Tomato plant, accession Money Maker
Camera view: vertical (180 deg); turntable rotation: 90 degrees
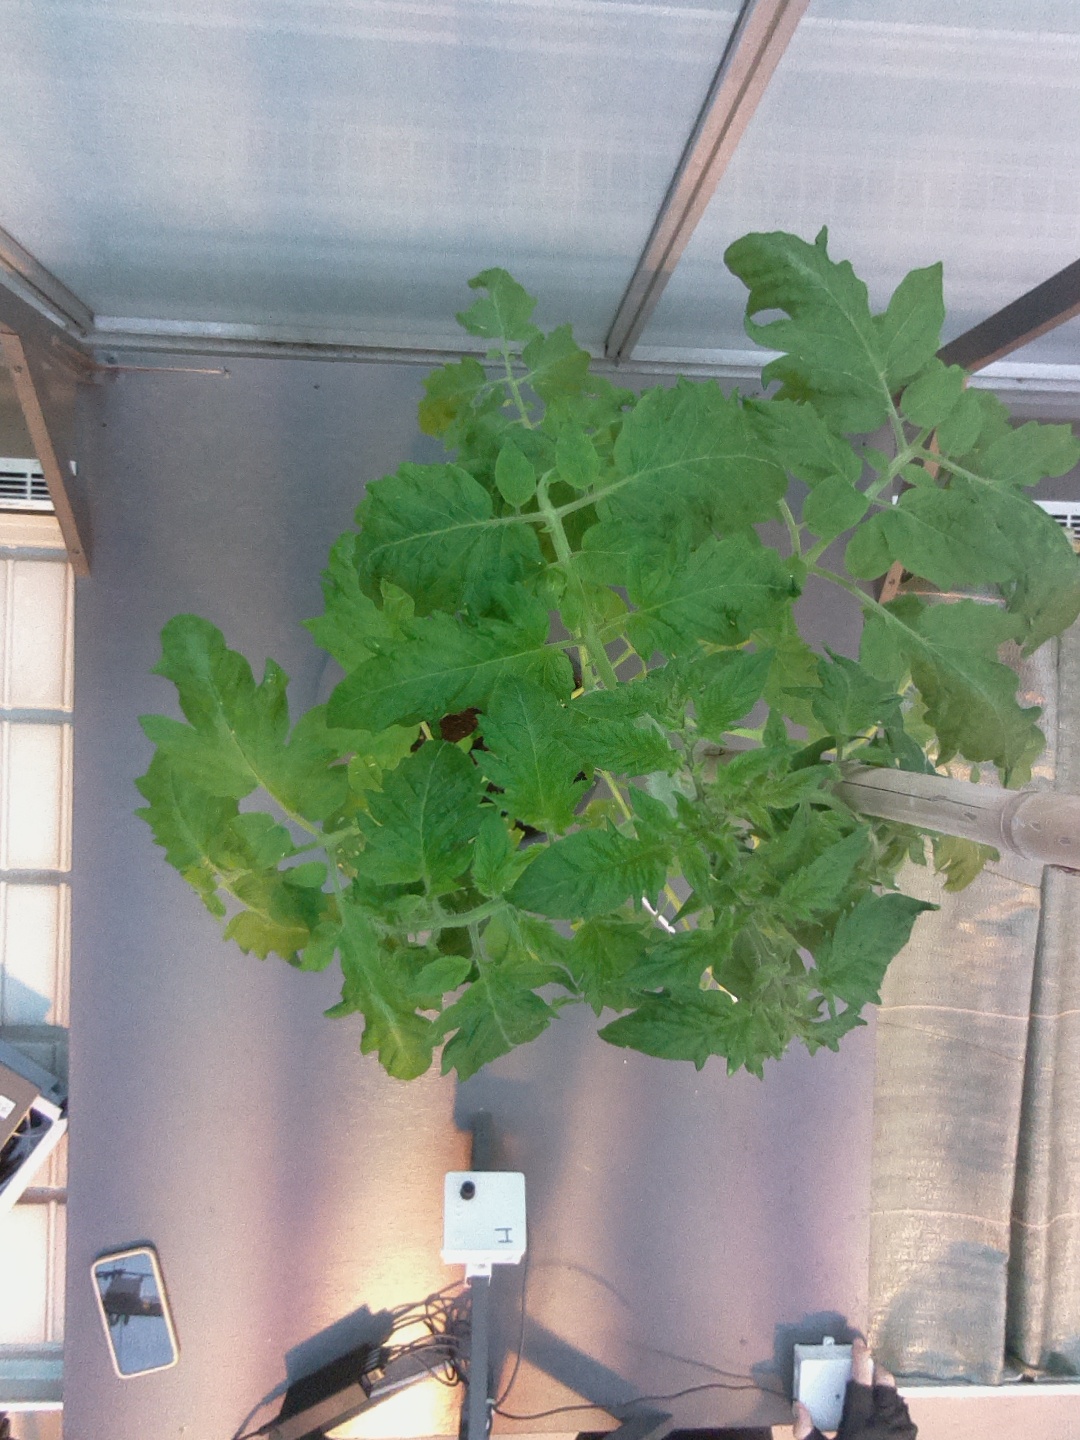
BBCH growth stage 20: First Side shoot start formed